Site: brandenburg
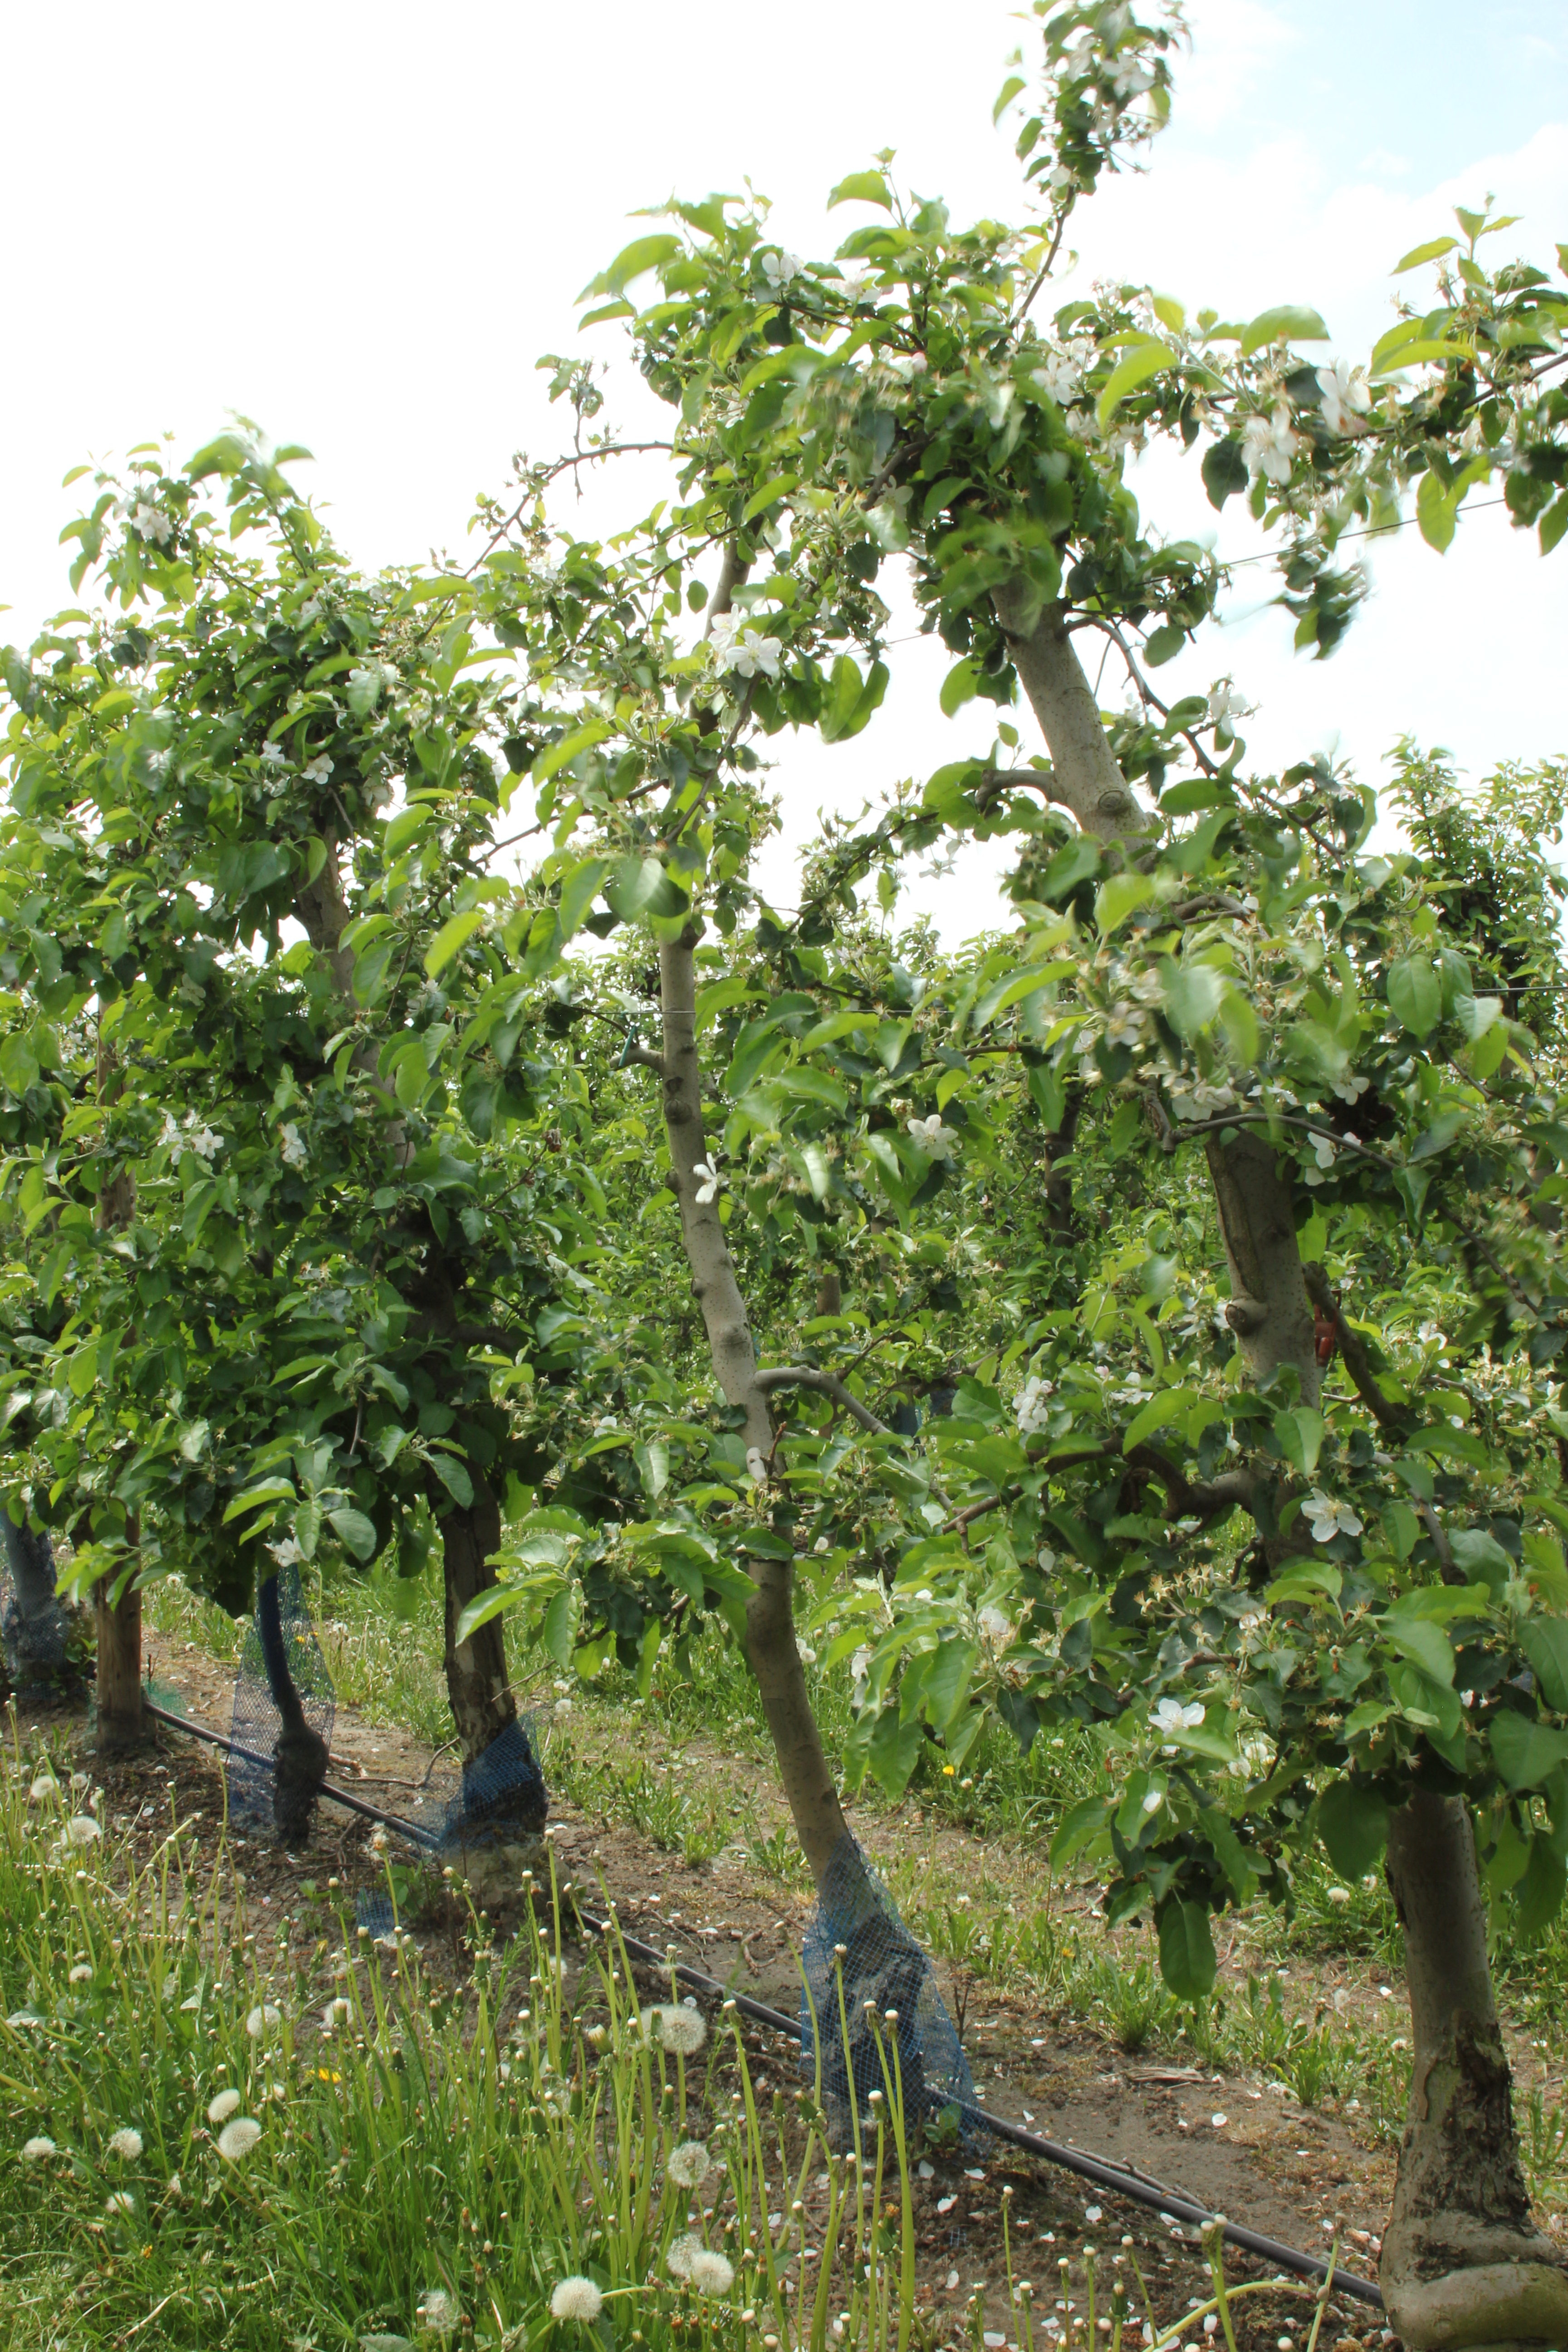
Growth stage (BBCH 67): Flowering